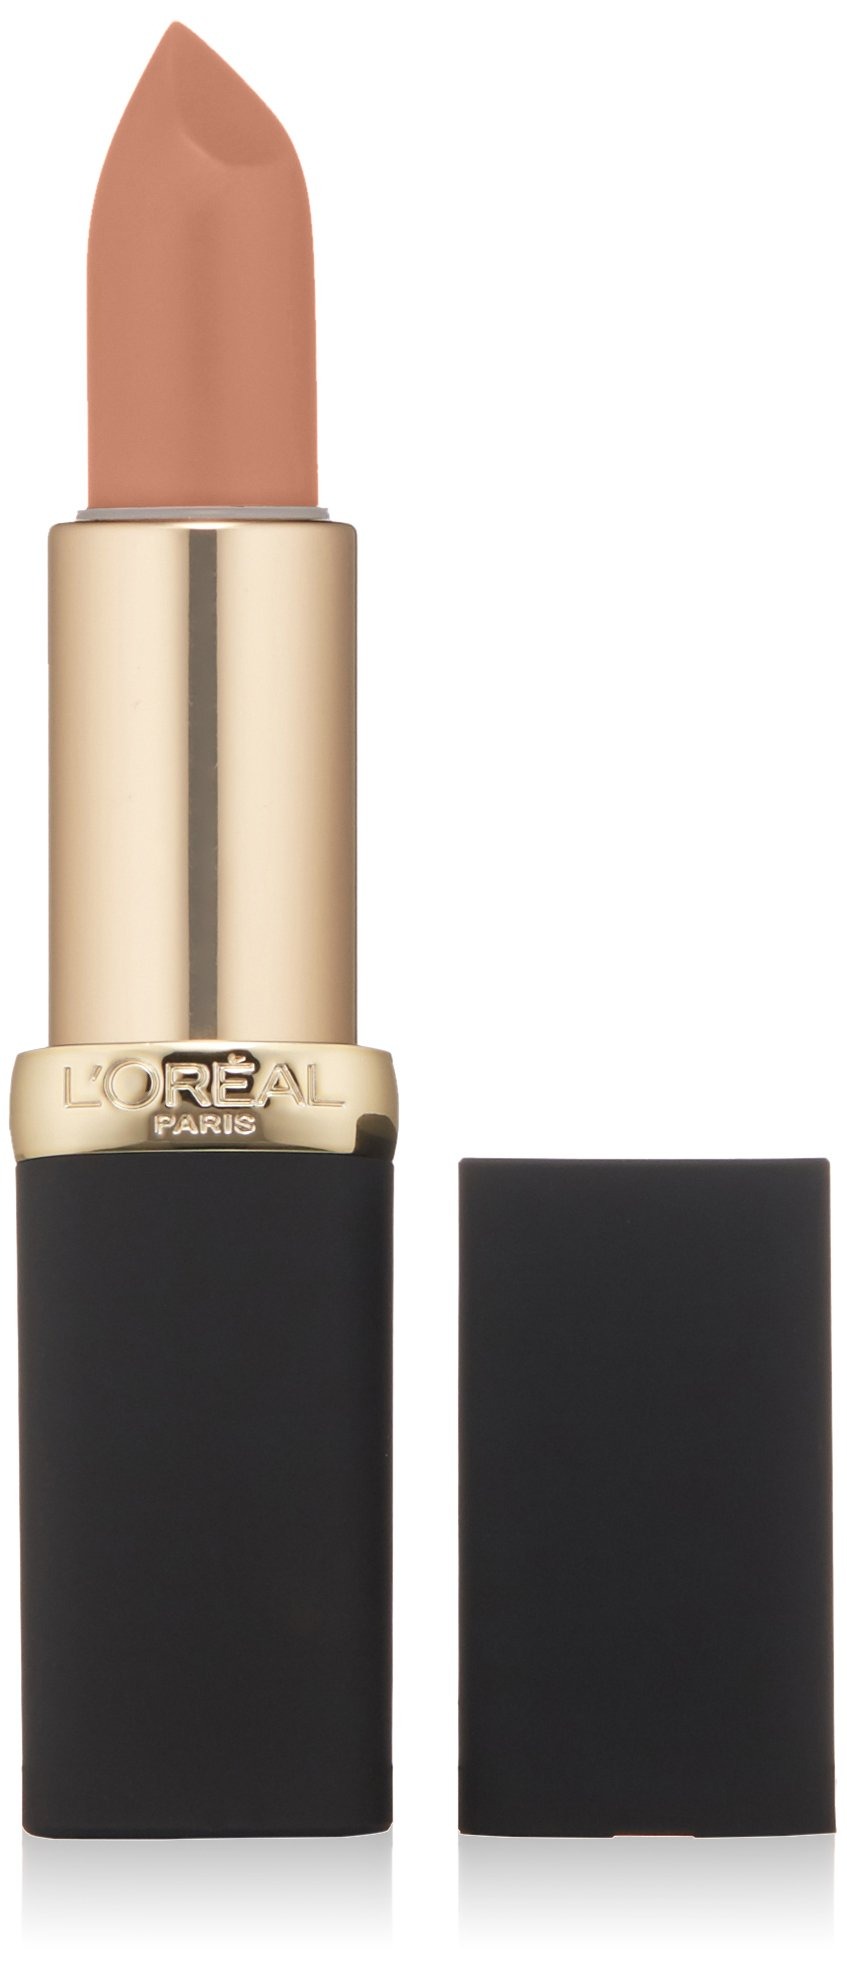
Item Name: L'Oreal Paris Cosmetics Color Riche Matte Lip Color, Matte-cademia, 0.13 Ounce
Bullet Point 1: Intense Hydration
Bullet Point 2: Rich, Matte Color
Bullet Point 3: Comfortable Wear
Bullet Point 4: Smooth, Creamy Feel
Value: 0.13
Unit: Ounce

Price: 18.4